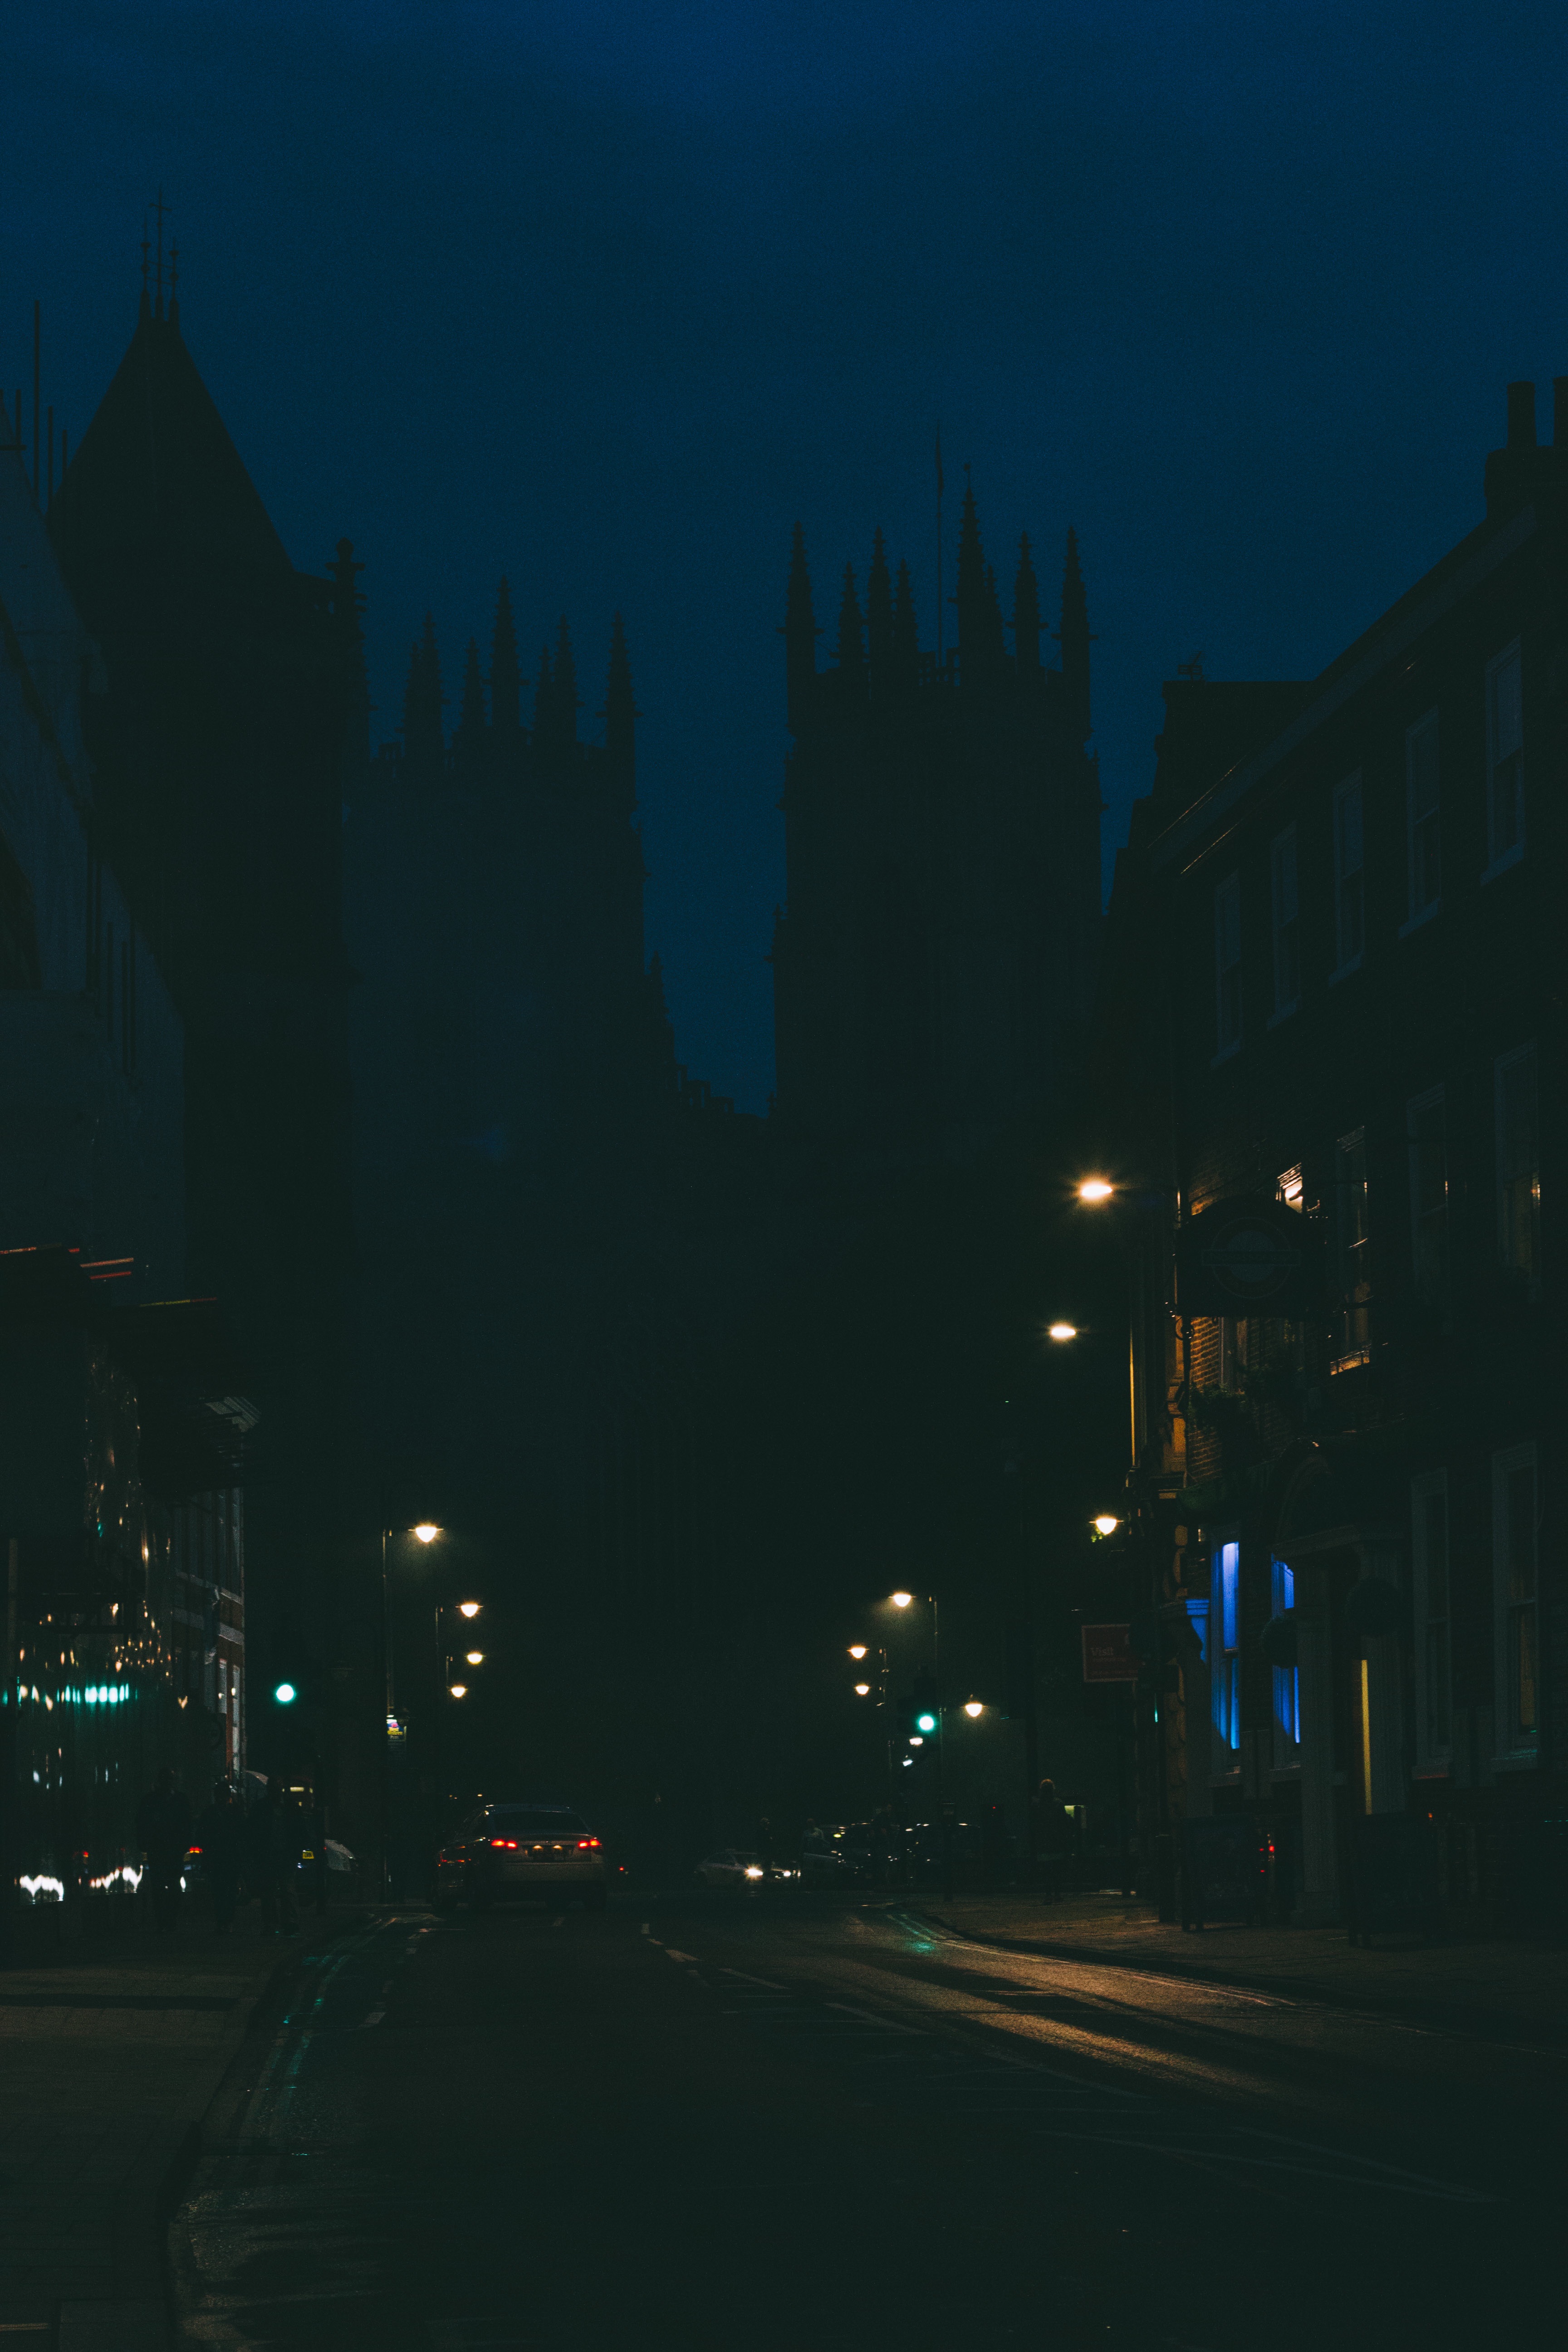
light, sky, skyline, night, morning, dawn, city, cityscape, dusk, evening, darkness, street light, lighting, midnight, atmospheric phenomenon